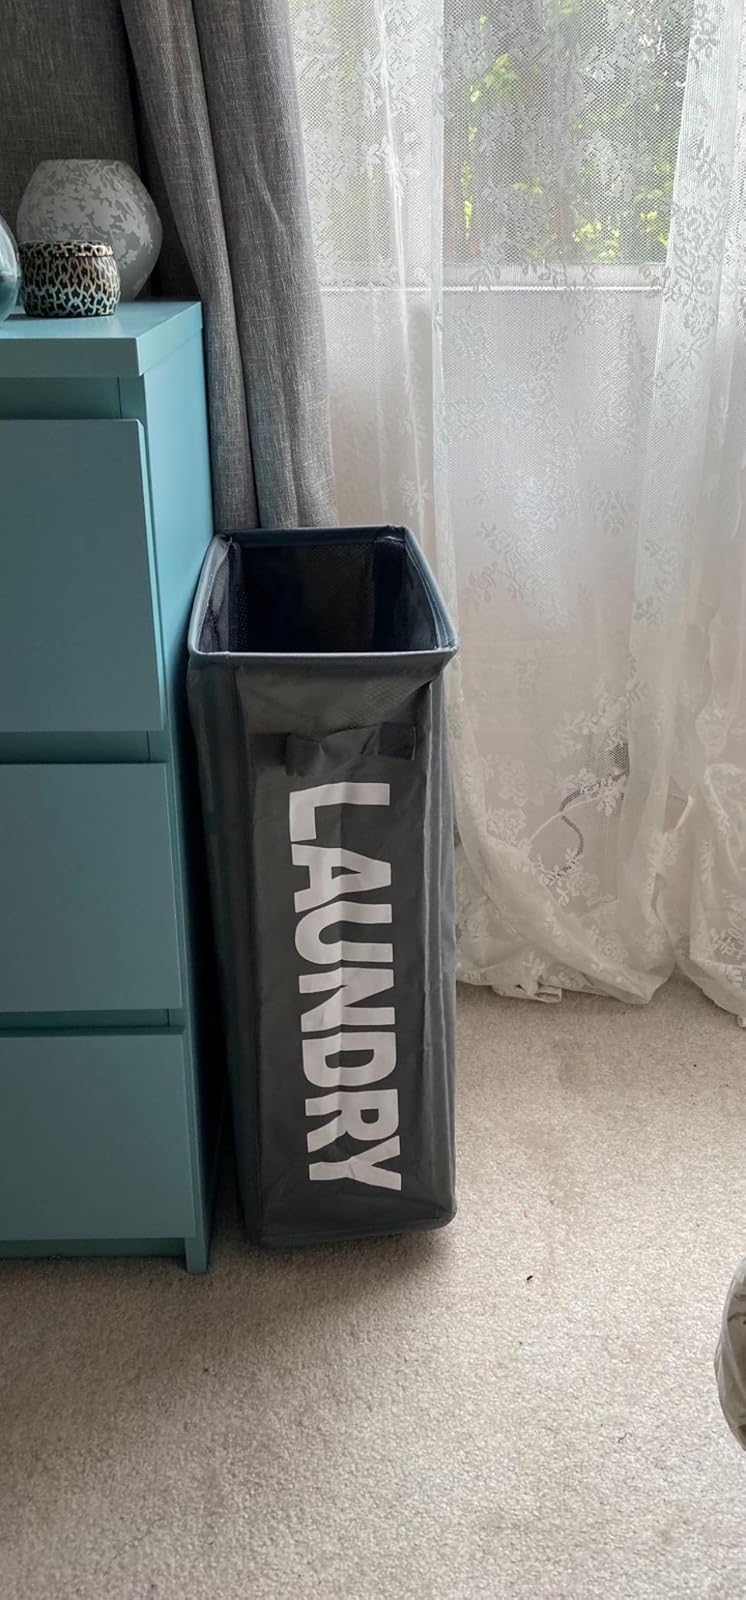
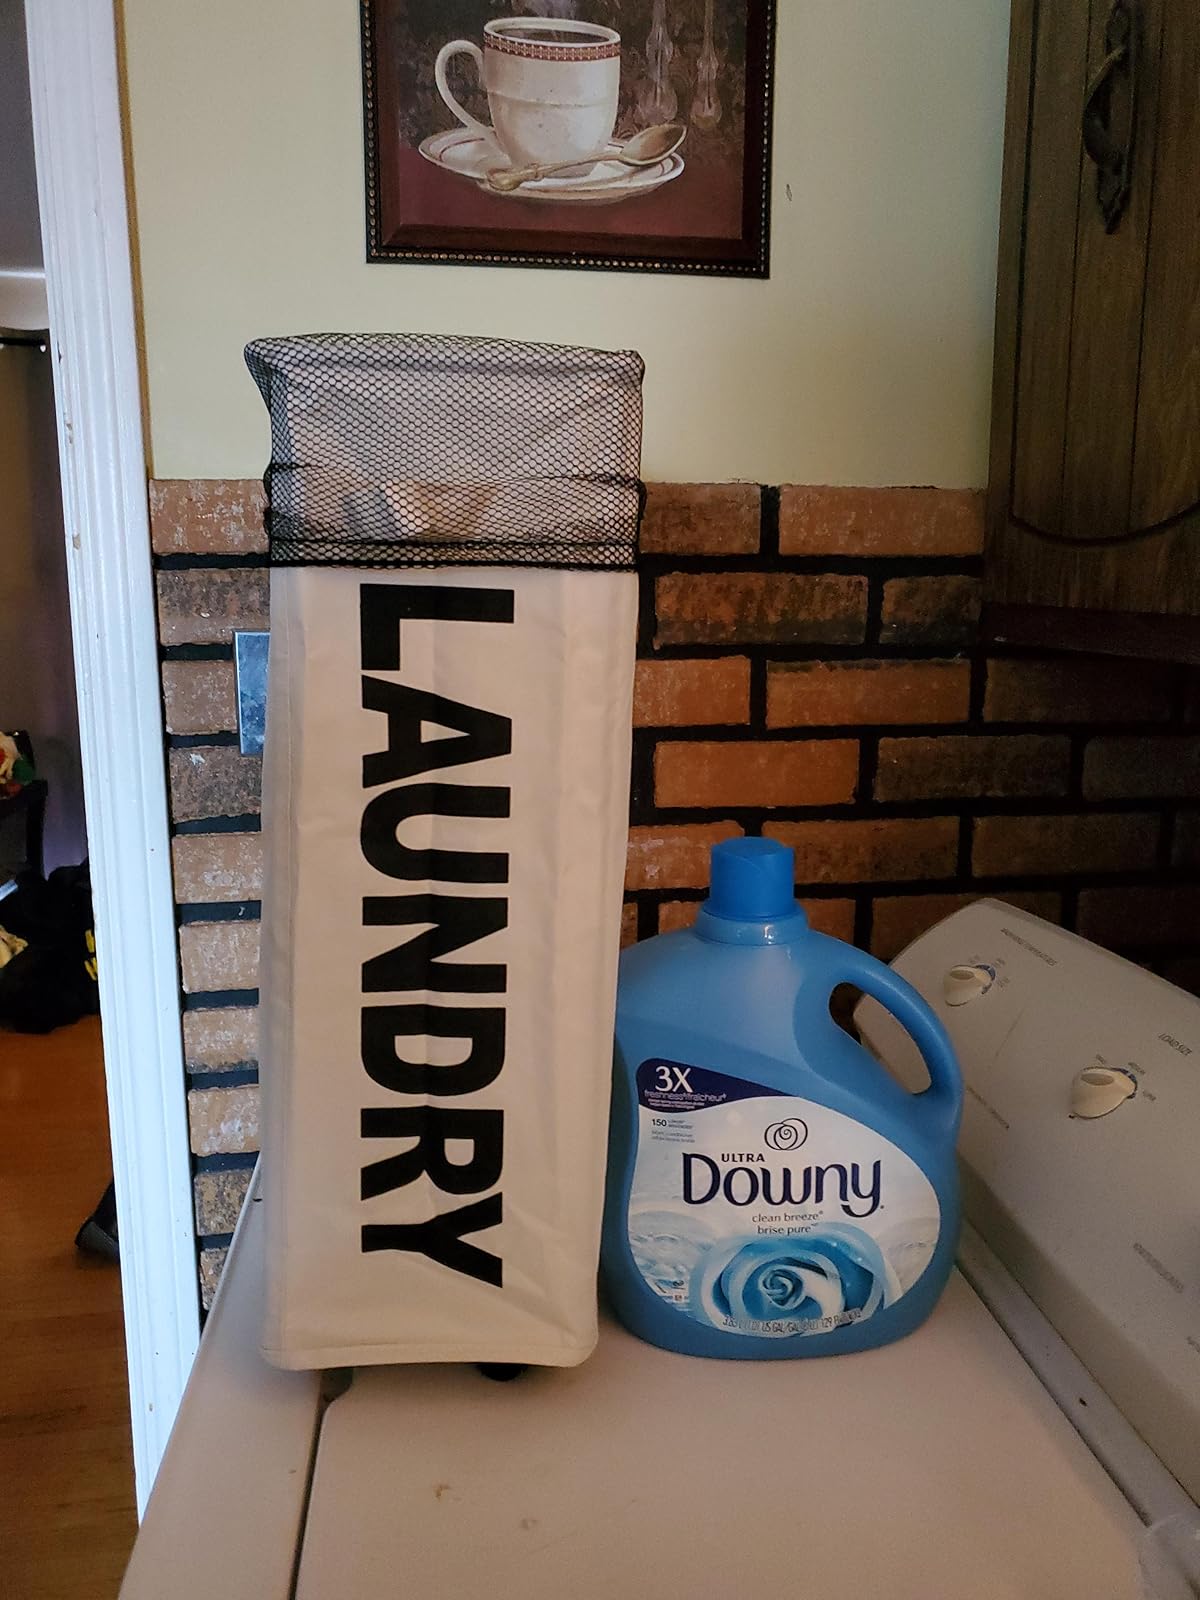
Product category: items_hamper
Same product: no